Cuernavaca Cathedral

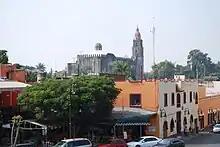
View of the cathedral from the Palace of Cortés in the center of the city

The cathedral complex is located in the historical center of the city of Cuernavaca, but unlike other Mexican cities, this most-important church is not on the main plaza but instead just south of it on the corner of Hidalgo and Morelos Streets. The complex consists of a walled compound with the main church, the cloister and several chapels/small churches. The main church and cloister are in the northeast part of the compound, with the other churches/chapels on the sides or corners. This forms the rest of the area or atrium into the shape of an L. This overall layout is the same as it was when it was originally built, although it is somewhat smaller due to subsequent construction. The overall form of this, which used to be only the inner sanctum of the monastery and its lands, was purposefully built away from the population center to give a sense of isolation to both the monks and those visiting. The atrium once functioned as a cemetery, but today it has trees and paths that connect the various elements. Near the center of the atrium is a stone cross on a base, which was probably created before the earliest of the compounds structures. The base is a square prism measuring 1.70 by 1.70 meters. According to some scholars, this is equivalent to a “cuauhxicalli” or stone used for human sacrifice. The use of this as the base was meant to show the triumph of Christianity over native beliefs. The cross proper is made of a single piece of sandstone. The atrium also contains a monument to the memory of “certain Spaniards who were murdered.”